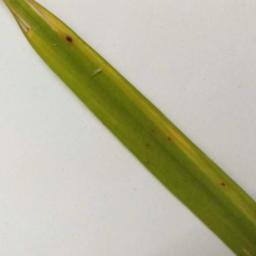
Label: Rice___Brown_Spot